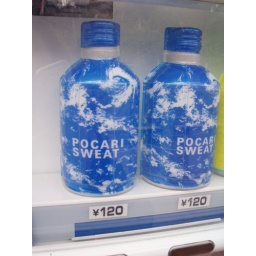
A bottle of water - lost in translation!